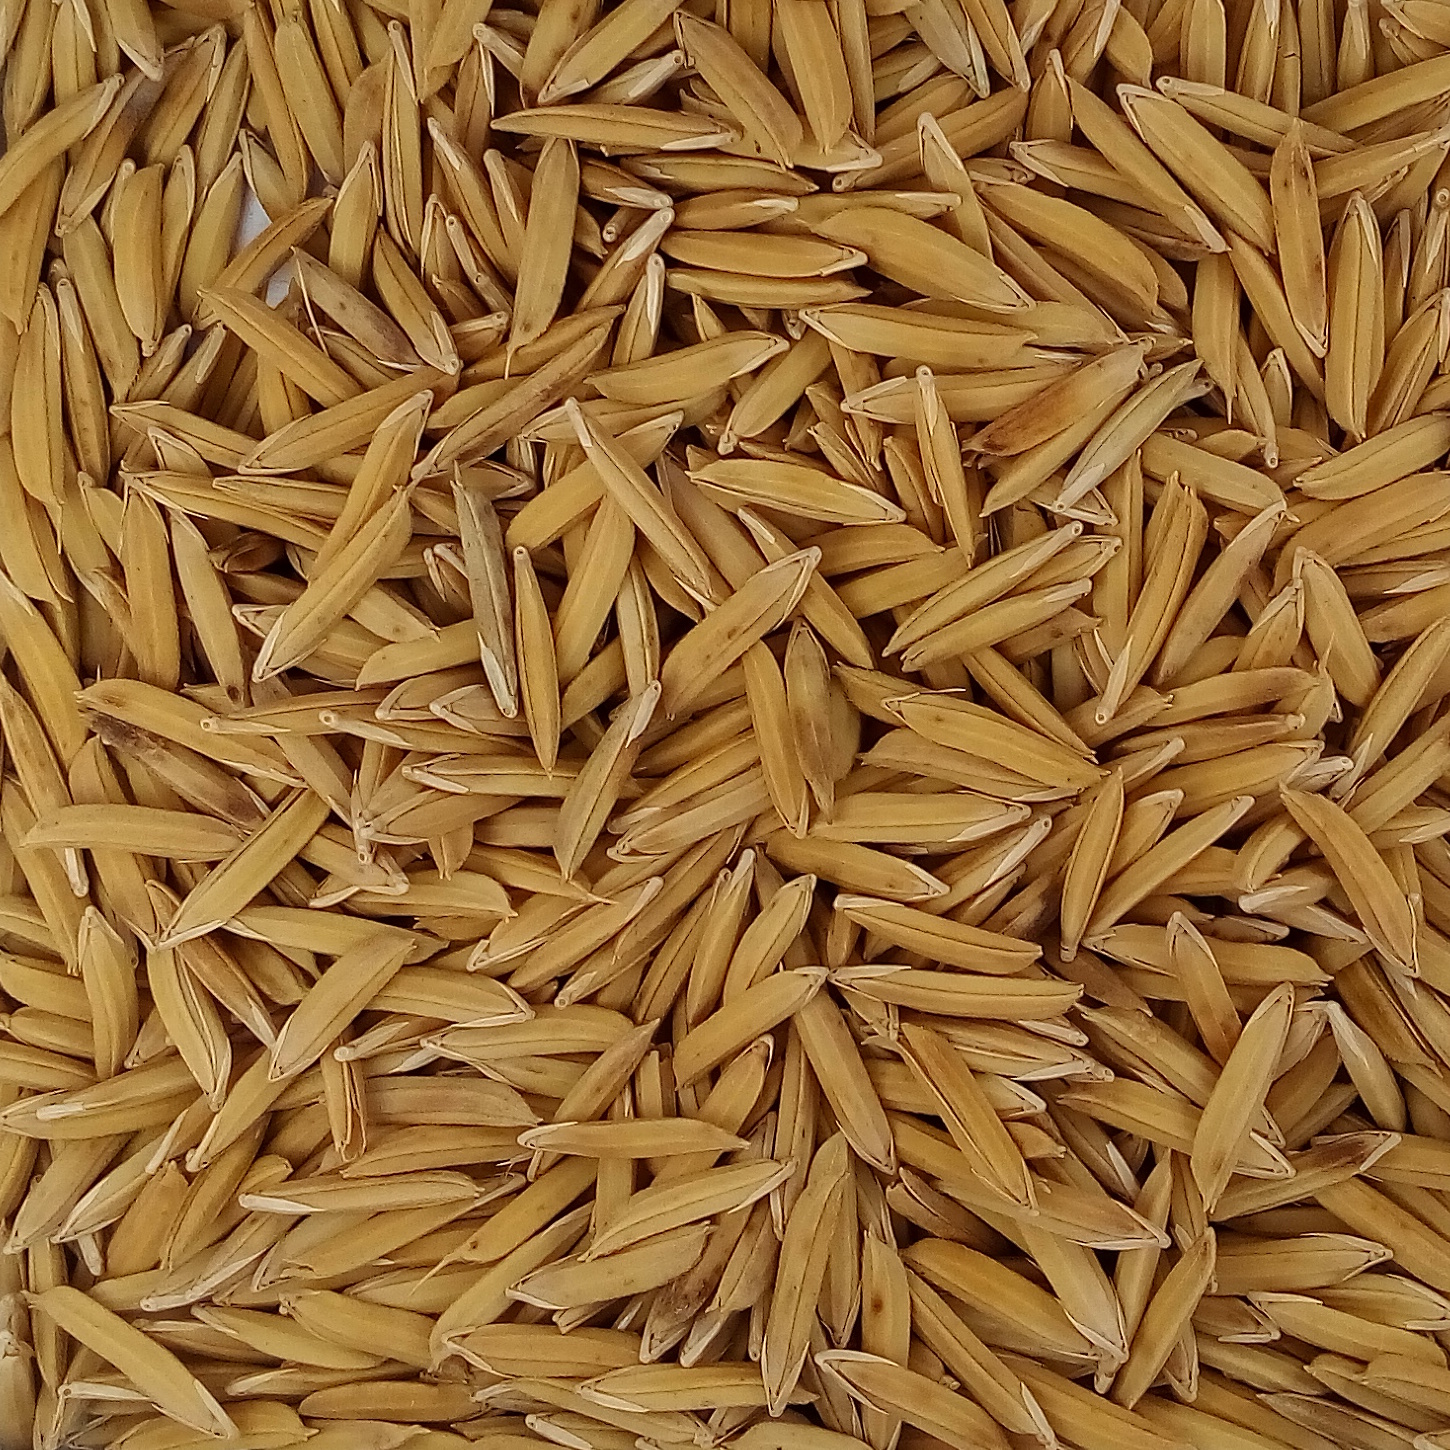
Rice seed variety: 1121